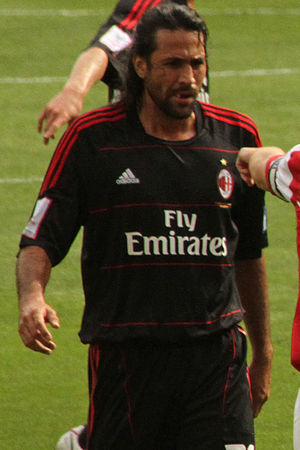
Mario Yepes
Mario Alberto Yepes Díaz er en colombiansk tidligere fodboldspiller.